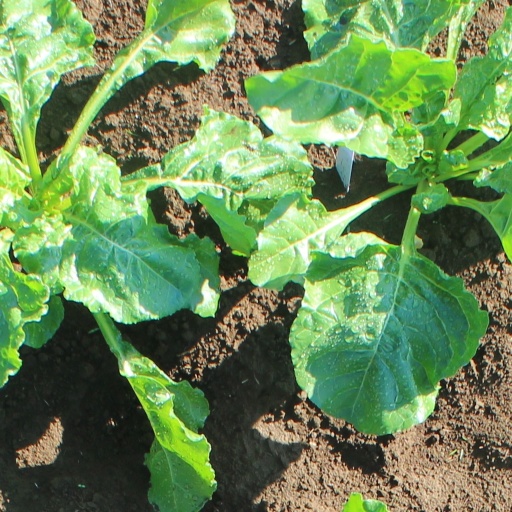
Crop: sugar beet